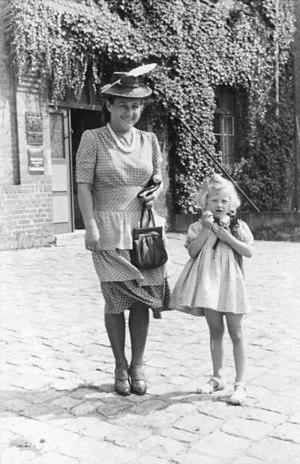
Gudrun Burwitz, née Himmler le 8 août 1929 à Munich et morte le 24 mai 2018 dans la même ville, est une militante néonazie, cofondatrice de Stille Hilfe, une association qui vient en aide aux criminels de guerre nazis. Elle est connue pour son engagement en faveur de la réhabilitation de son père Heinrich Himmler, Reichsführer-SS et architecte de la Shoah.